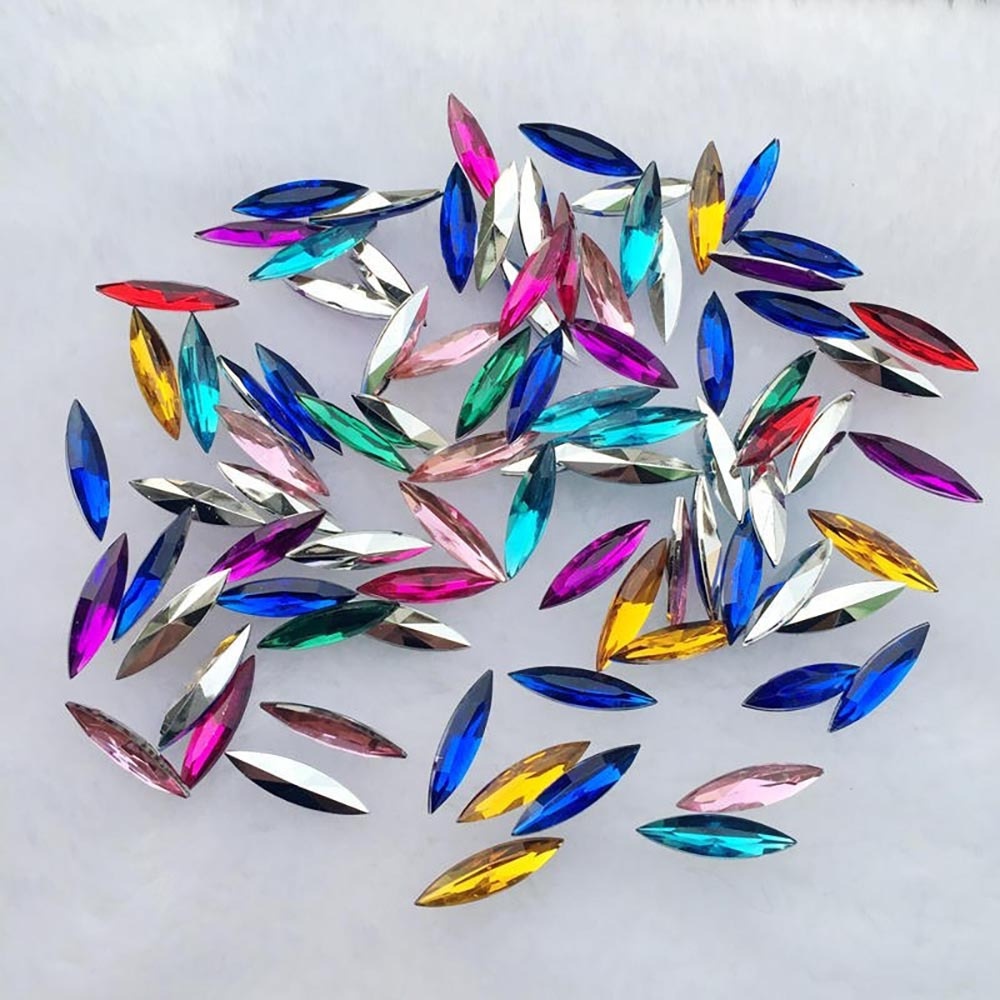
100PCS 1.0in Colorful Transparent Horse Eye Resin Rhinestones
Description: These resin rhinestones are perfect for nail art and clothing decoration. They come in a pack of 100 and feature a colorful transparent horse eye shape. Features: Pack of 100 colorful transparent resin rhinestones Ideal for nail art and clothing decoration Horse eye shaped design adds a unique touch Versatile and easy to apply Great for adding sparkle and flair to your creations This product may be available in additional colours and sizes. Please contact us and share the product link for further assistance.
Brand: Bling Queen
Category: Arts & Entertainment > Hobbies & Creative Arts > Arts & Crafts > Art & Crafting Materials > Embellishments & Trims > Rhinestones & Flatbacks